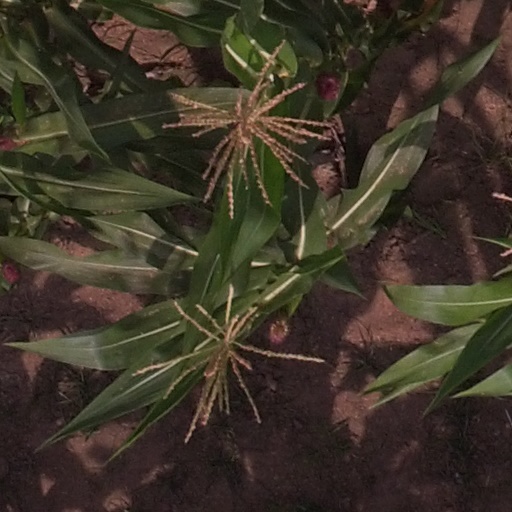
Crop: maize; corn